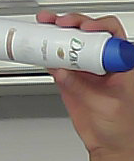
Product: dove_spray